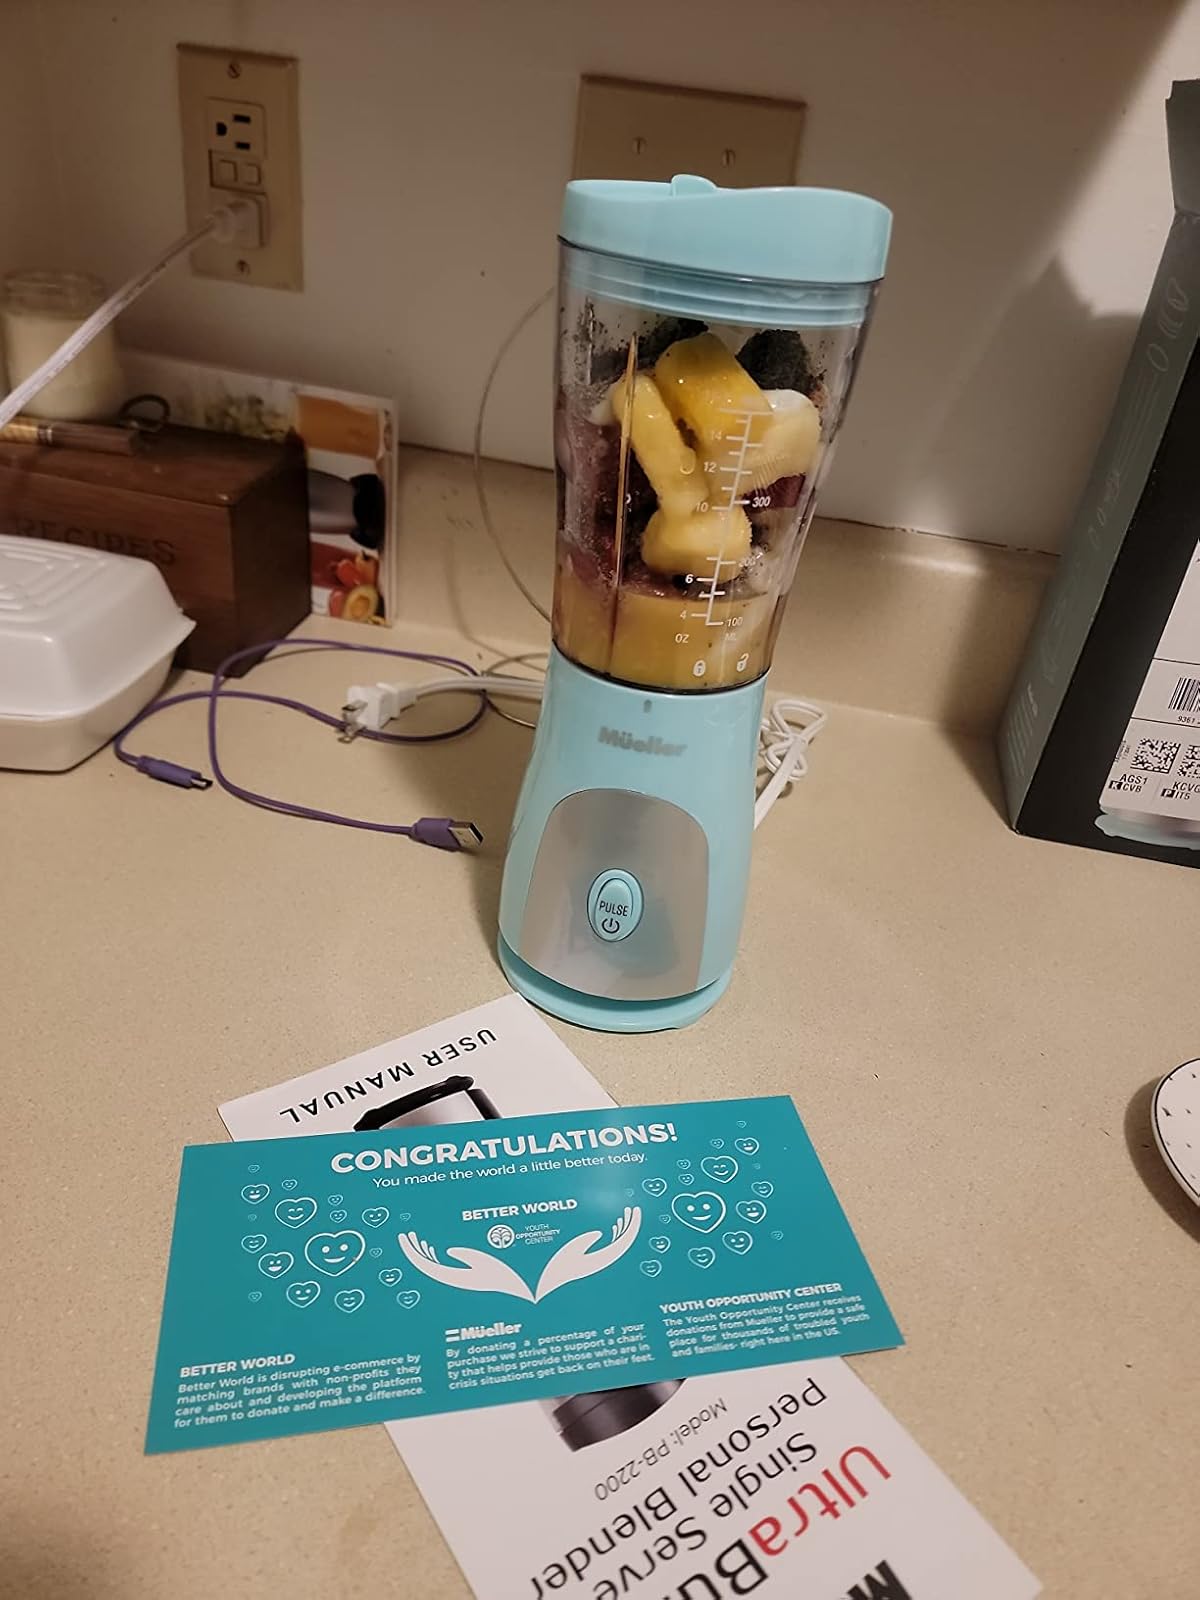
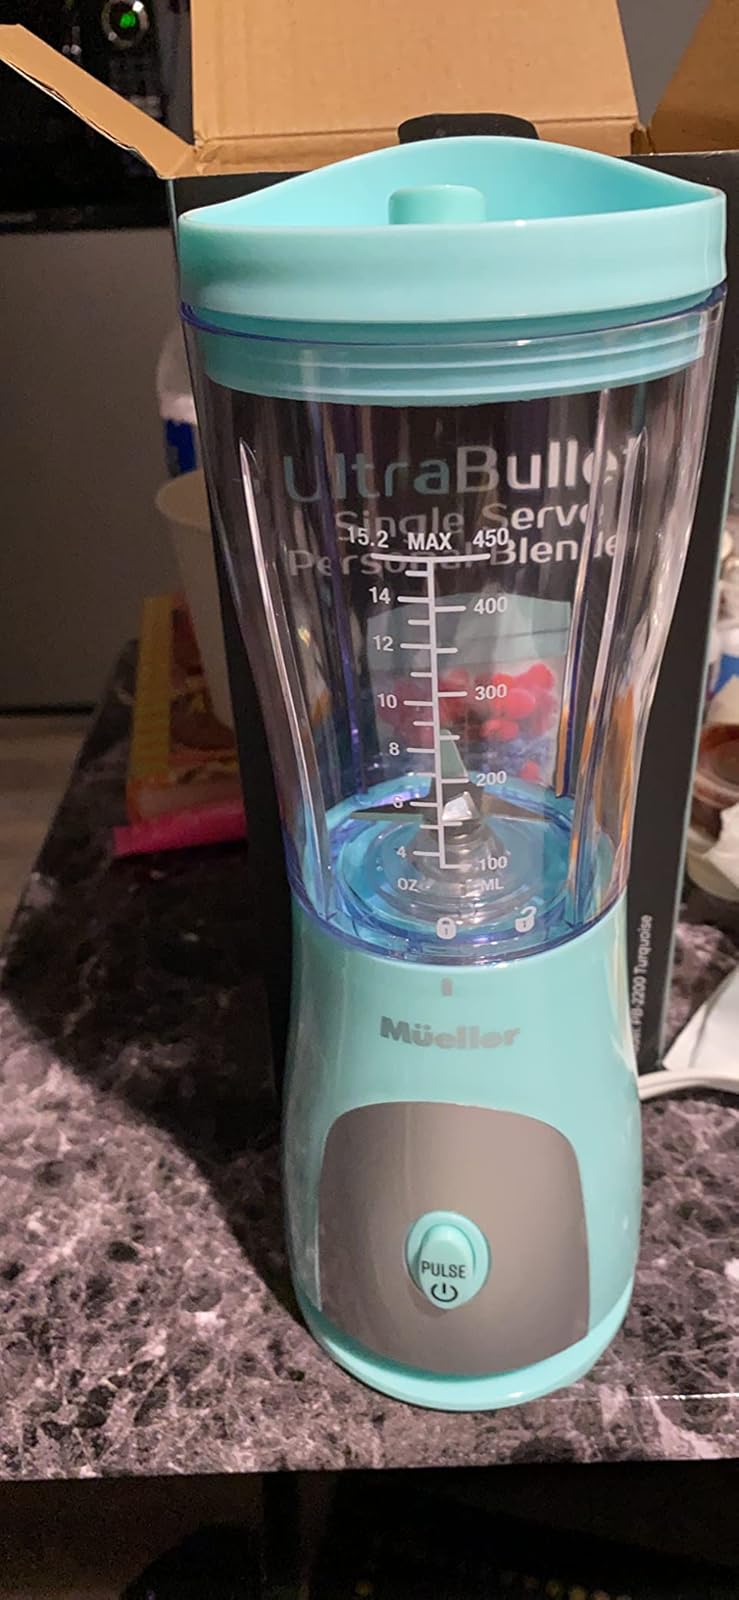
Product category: items_blender
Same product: yes